Dmitry Demushkin

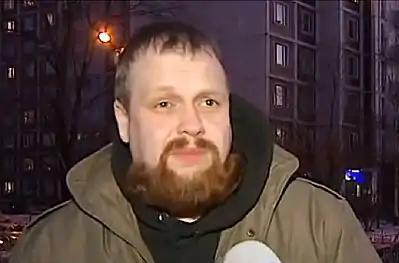
Dmitry Demushkin in 2015.

On April 27, 2010, the Moscow City Court classified the "Slavic Union" movement as extremist. On June 29, 2010, the Supreme Court of Russia upheld the decision of the Moscow City Court to ban the movement. On the same day, Demushkin announced the dissolution of the organization. The successor of the banned movement was called the "Slavic Force."